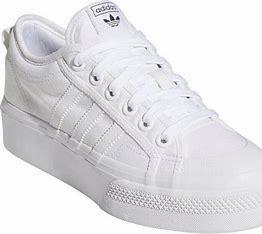
Brand: Adidas
Model: Nizza Platform